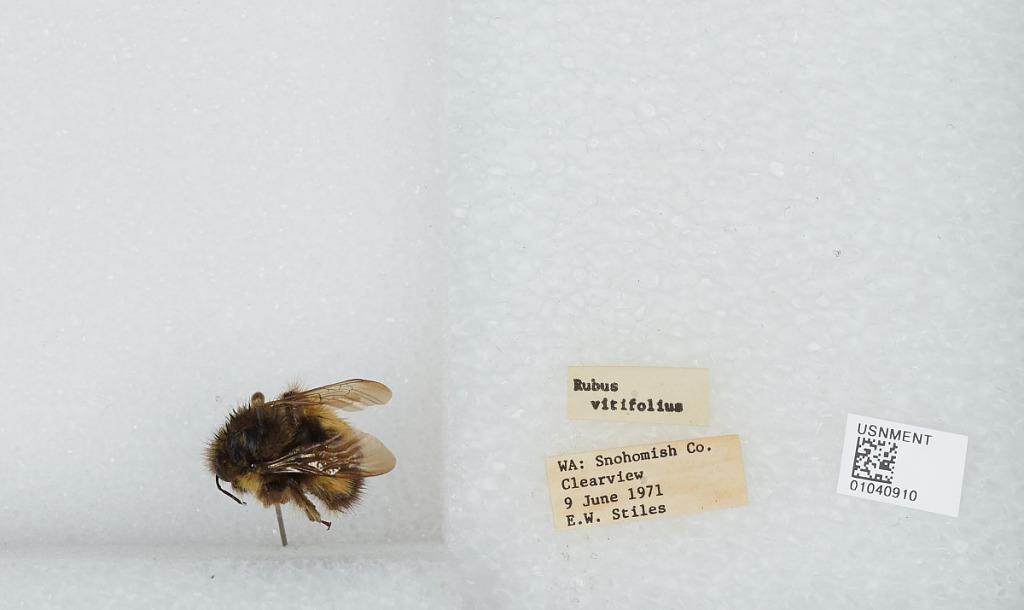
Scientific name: Bombus (Pyrobombus) sitkensis Nylander
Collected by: E. Stiles
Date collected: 1971-6-9
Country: United States
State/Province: Washington
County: Snohomish
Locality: Clearview
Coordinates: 47.8292, -122.145